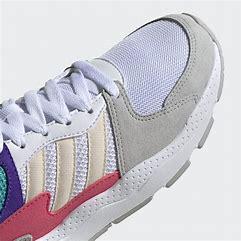
Brand: Adidas
Model: Crazychaos